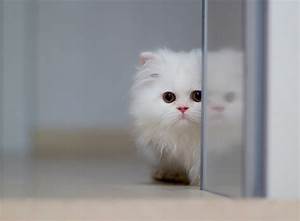
Label: gatto